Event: Nepal Earthquake
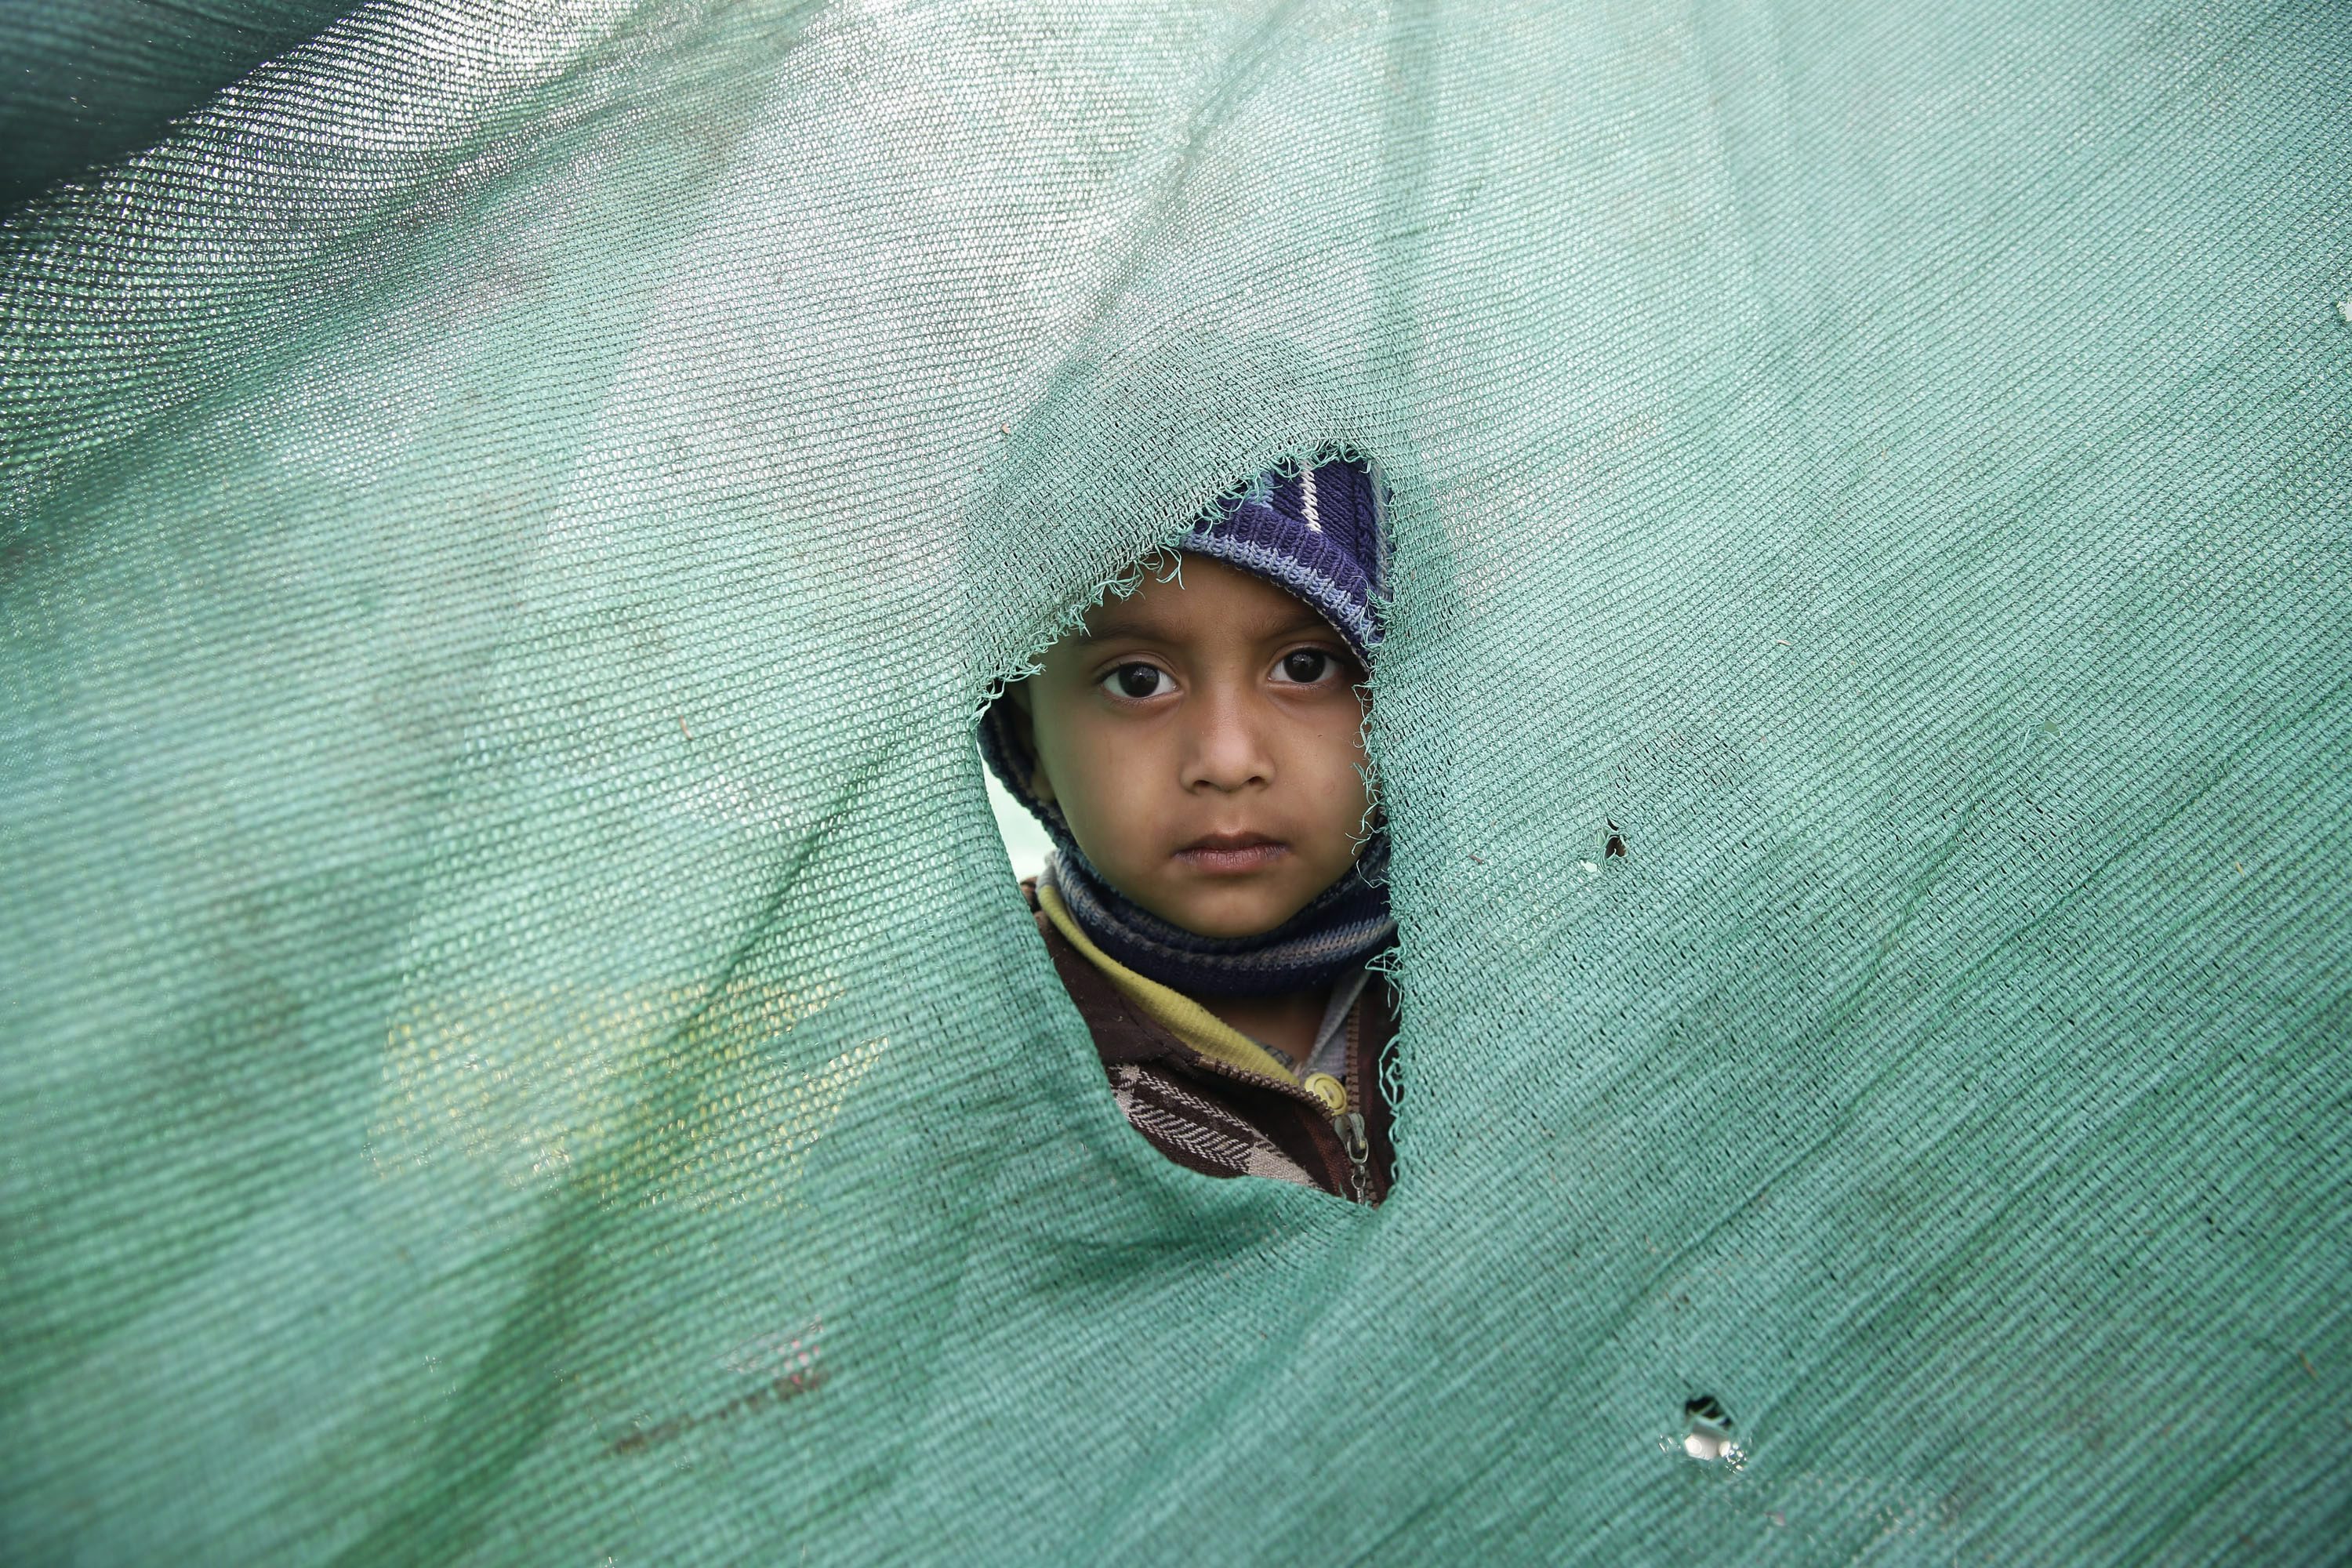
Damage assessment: no_damage